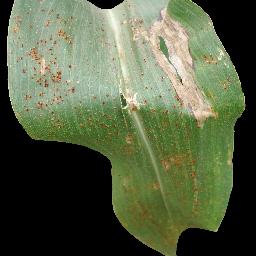
Label: Corn___Common_rust